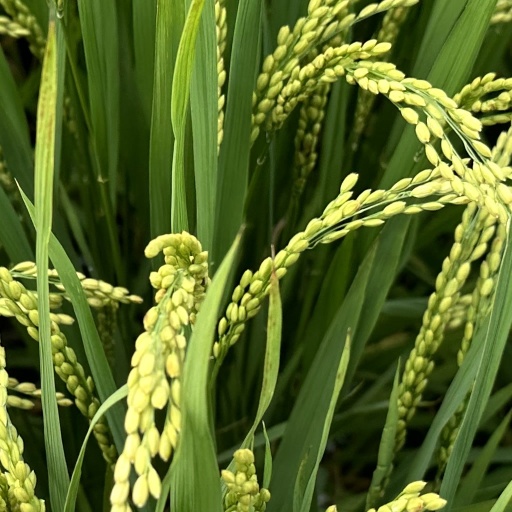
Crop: rice